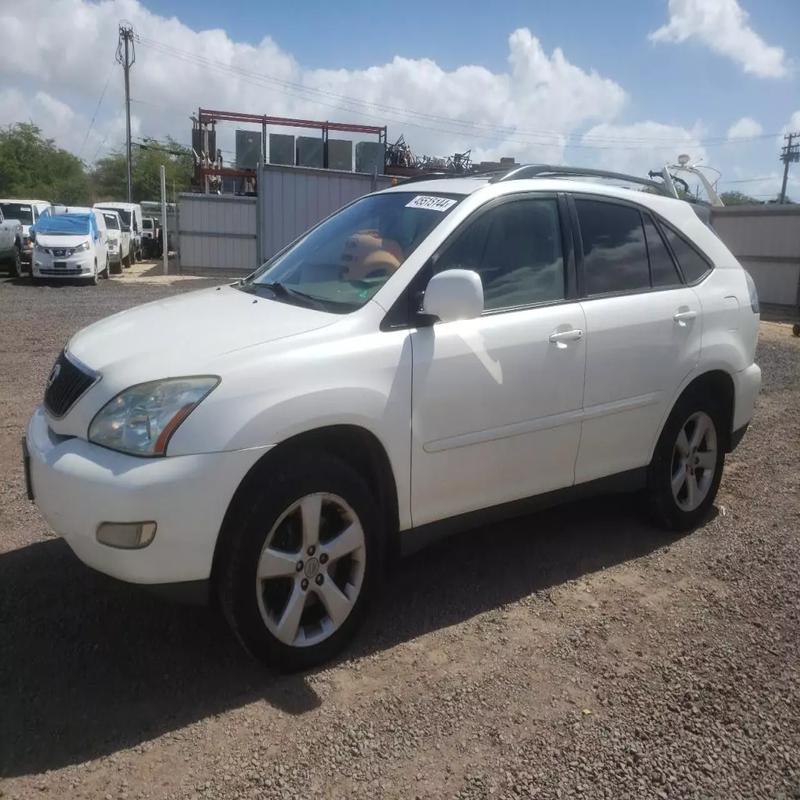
Aucun dommage détecté.
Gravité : aucun